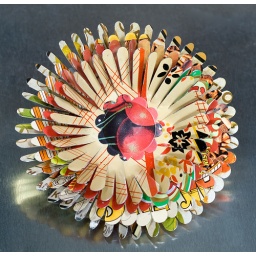
Vintage soft yellow with red cherries on black center Flower Brooch by Harriete Estel Berman